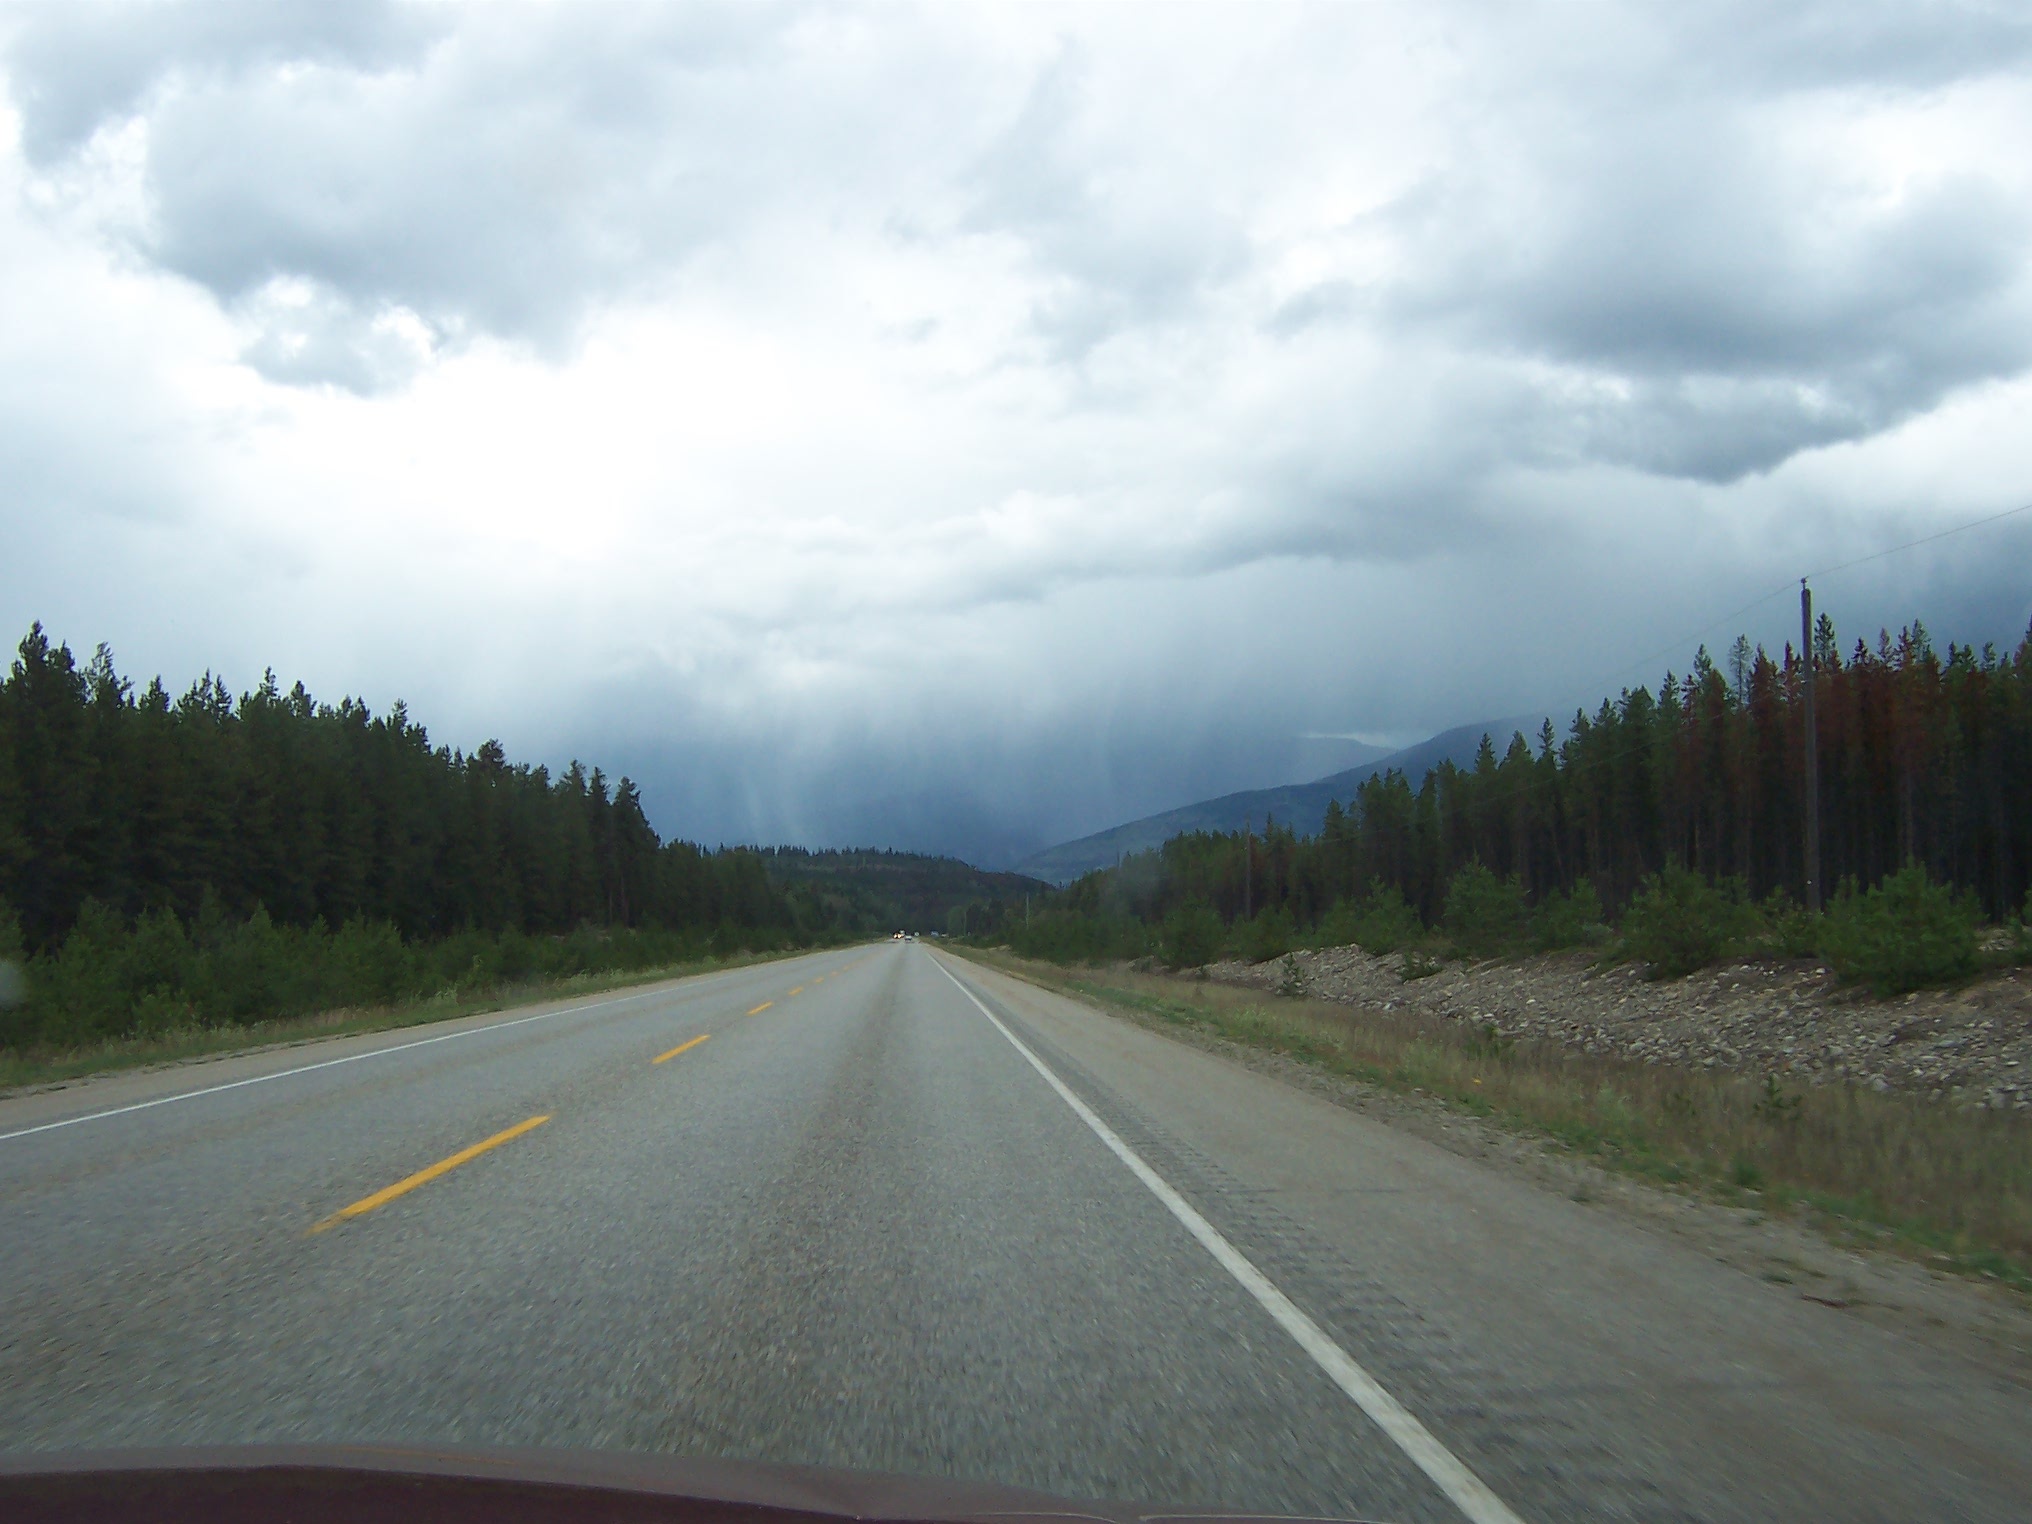
mountain, cloud, road, hill, highway, driving, asphalt, dirt road, lane, road trip, infrastructure, rural area, mountain pass, road surface, atmospheric phenomenon, nonbuilding structure, controlled access highway